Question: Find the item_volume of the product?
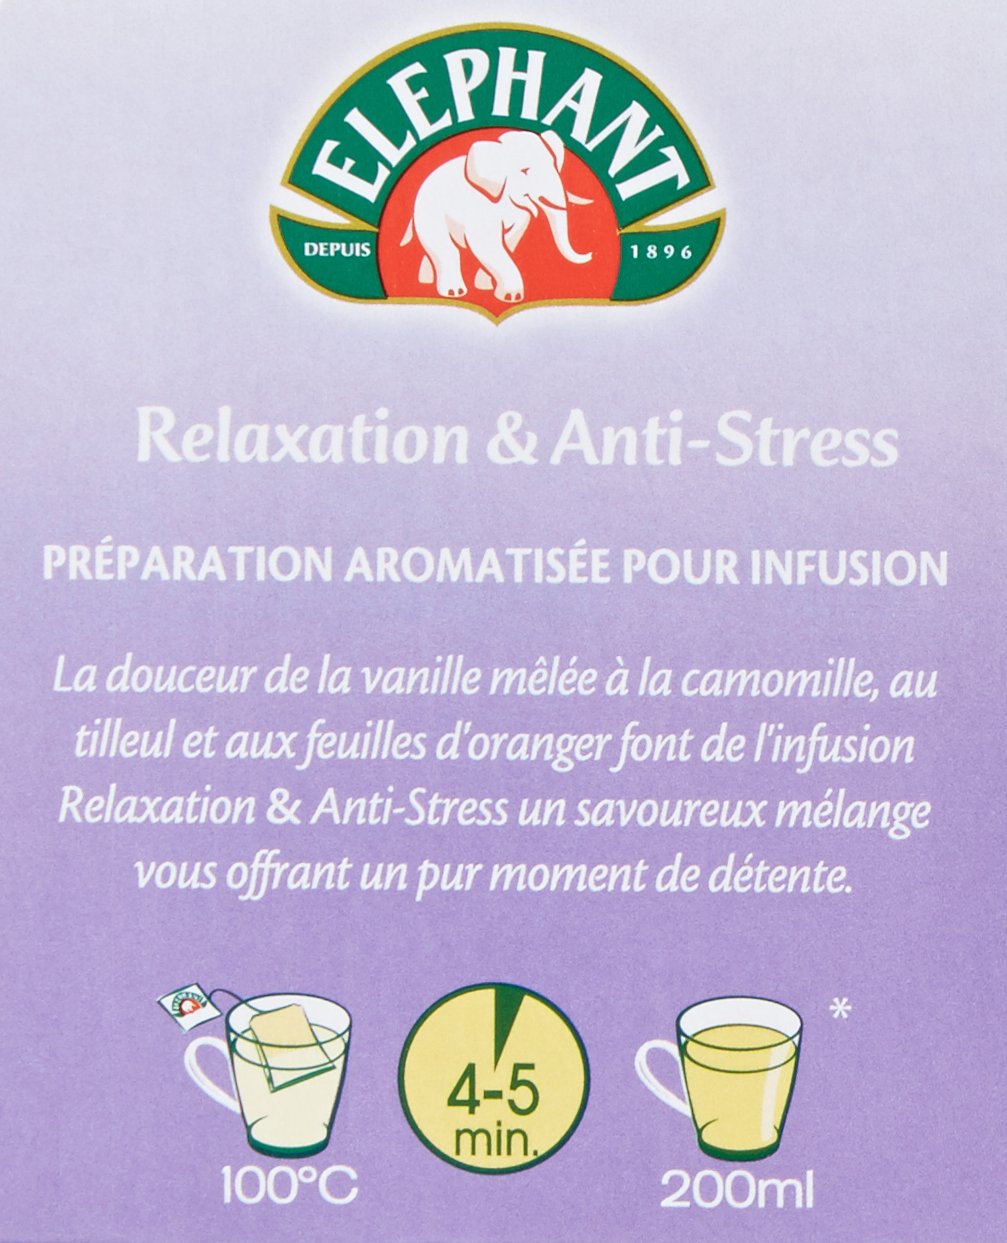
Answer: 200.0 millilitre